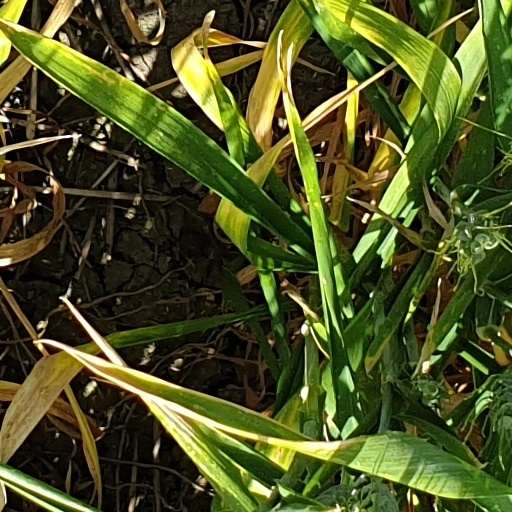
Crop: wheat